Jim Craig (One Life to Live)

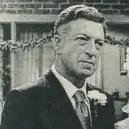
Nat Polen as Jim Craig

Jim Craig is a fictional character on the American soap opera "One Life to Live" played notably by actor Nat Polen from May 1969 until the actor and character's off-screen death in May 1981. "Love Is a Many Splendored Thing" actor Robert Milli originated the role from the pilot in July 1968 until 1969.